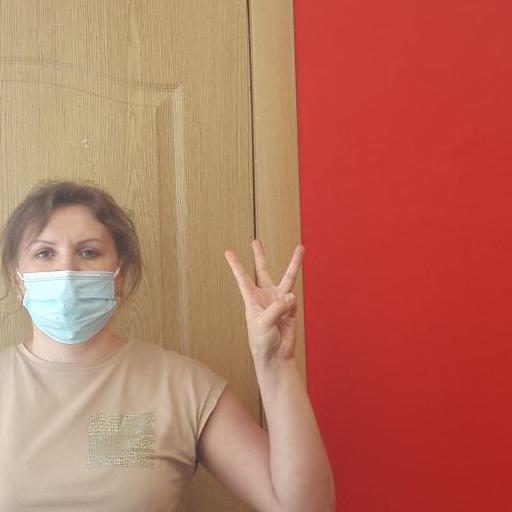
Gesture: three